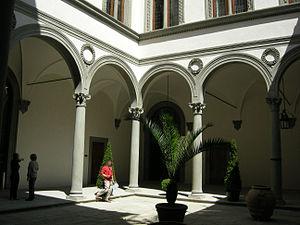
Le Palais Pazzi, également connu sous le nom de Palazzo della Congiura ou Palazzo Pazzi-Quaratesi, est un palais de style Renaissance situé au 10 Via del Proconsolo au coin de Borgo Albizzi à Florence, entre le Palazzo Nonfinito et le Palazzo Pazzi-Ammannati au nord.